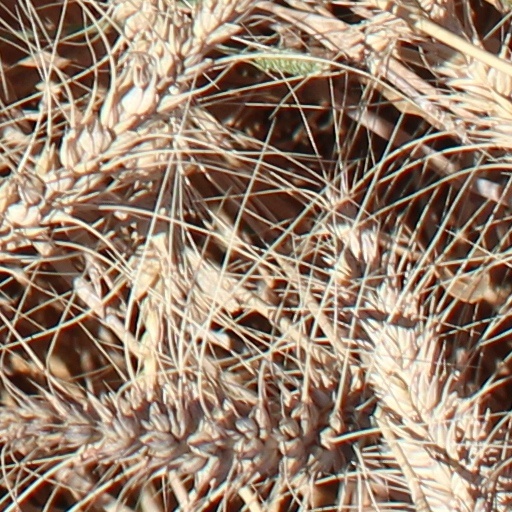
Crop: wheat